Centerbrook, Connecticut

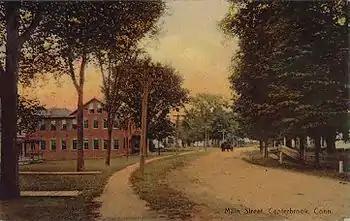
Main Street, Centerbrook, from a postcard mailed in 1910

Centerbrook is a hamlet located in the town of Essex, Connecticut, United States. The village is home to numerous businesses: the Essex Steam Train, a post office, and Essex Elementary School. It has many houses but it is generally considered the more commercial part of Essex.